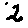
Label: 2